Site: brandenburg
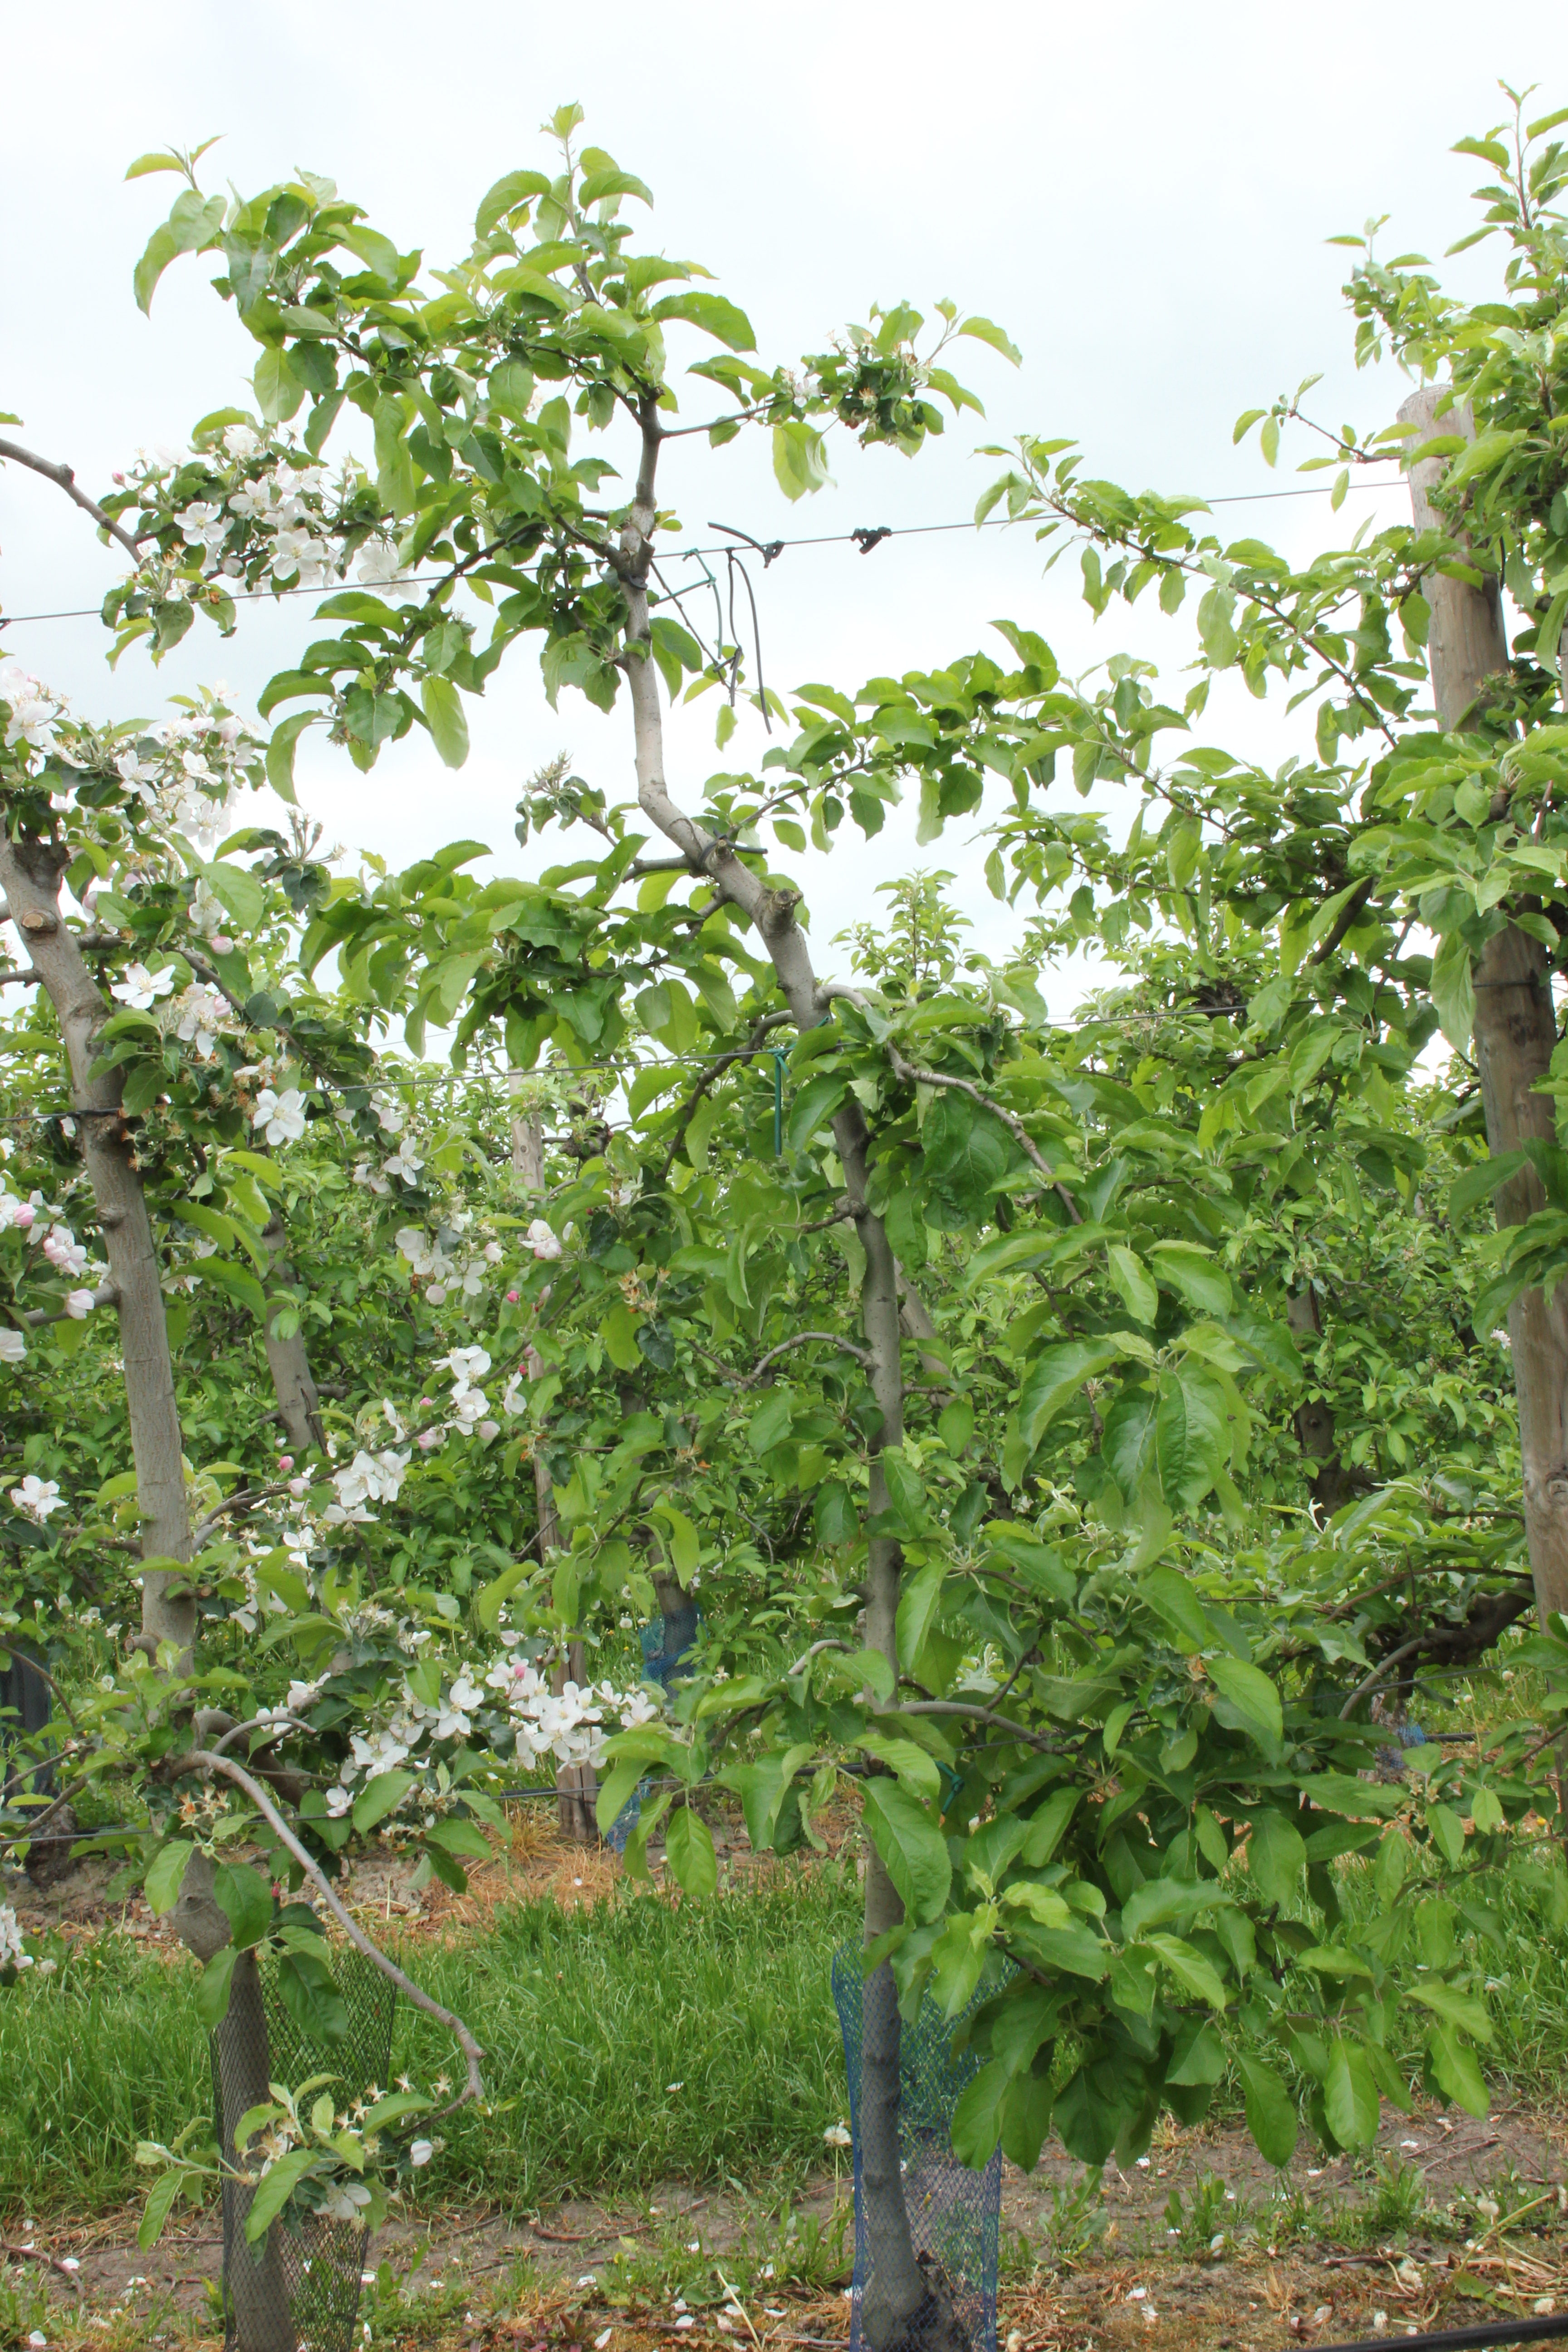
Growth stage (BBCH 67): Flowering